Jean-Pierre Cortot

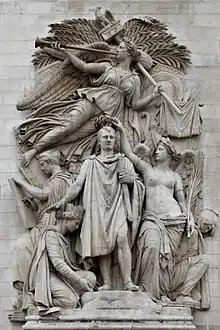
"Le Triomphe de 1810", sculpted group on the Arc de Triomphe, Paris

Jean-Pierre Cortot (20 August 1787 – 12 August 1843) was a French neoclassical sculptor.